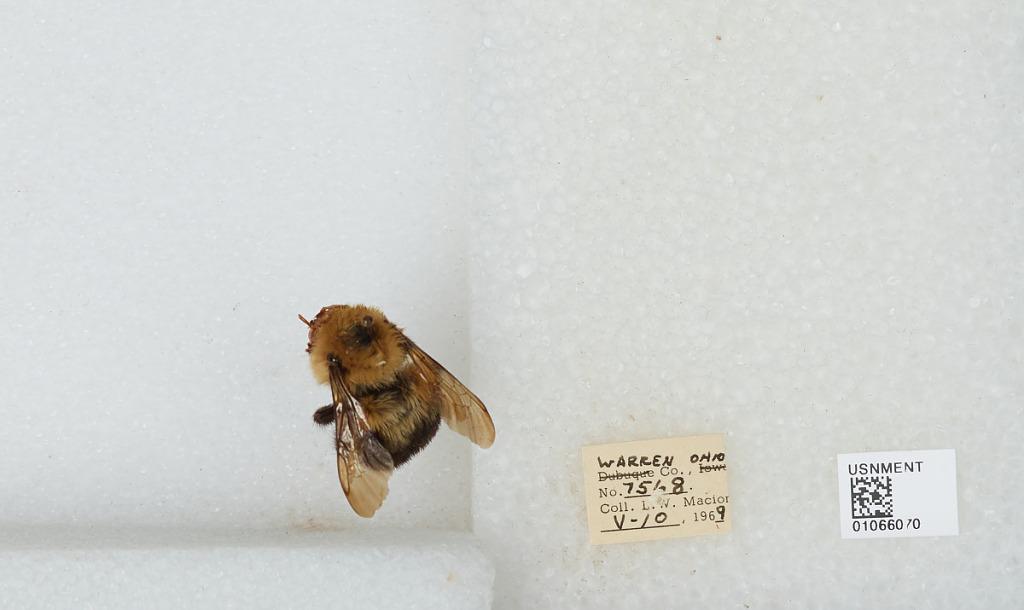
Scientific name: Bombus (Pyrobombus) bimaculatus Cresson
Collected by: L. Macior
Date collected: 1969-5-10
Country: United States
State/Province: Ohio
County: Warren
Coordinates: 39.4242, -84.1856